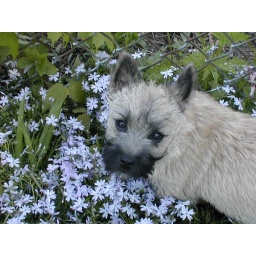
Ozzy in my flower bed